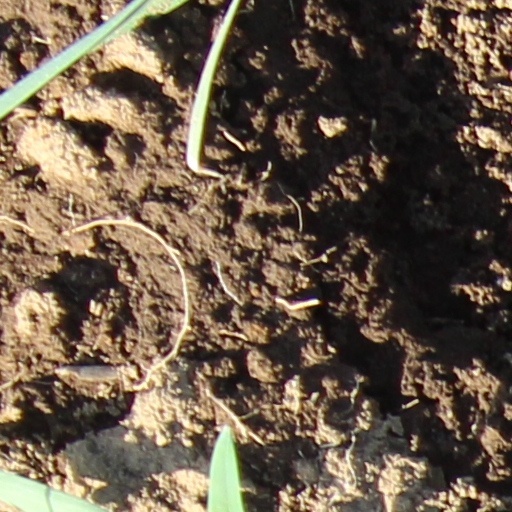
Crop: wheat